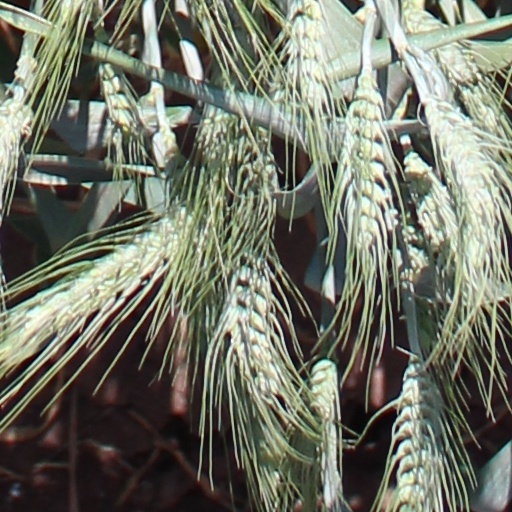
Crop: wheat